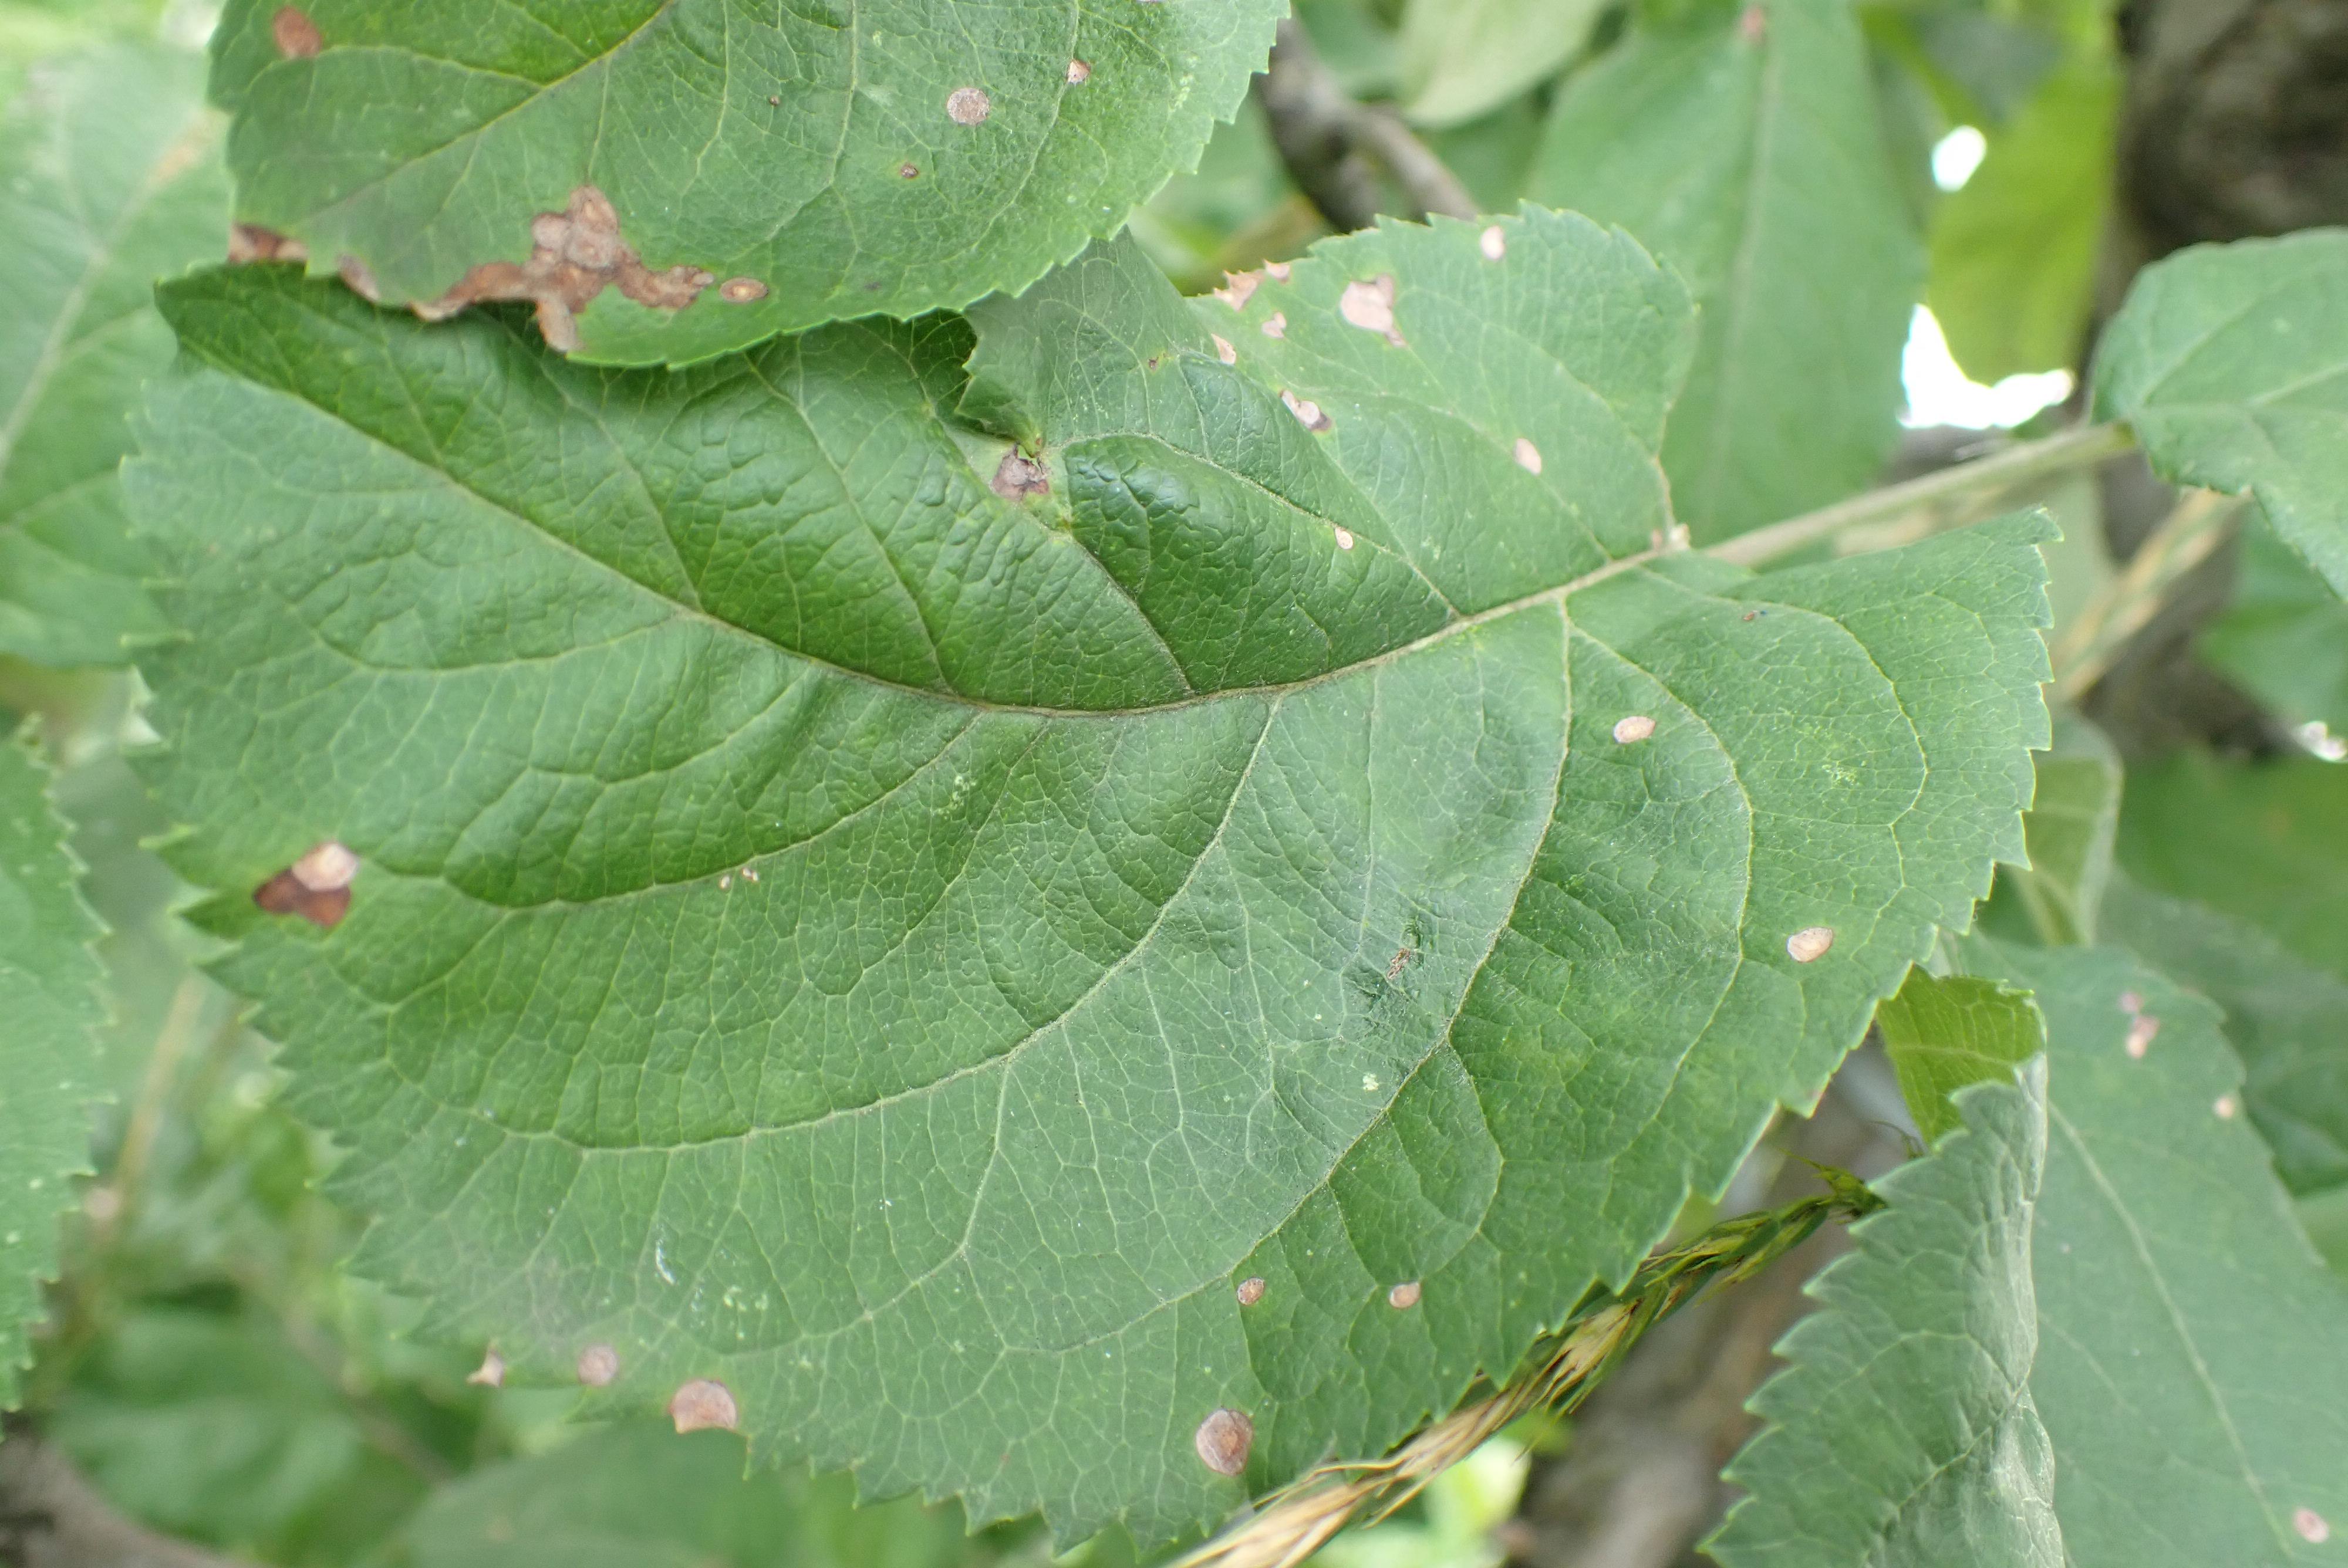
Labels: frog_eye_leaf_spot